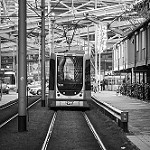
Scene: Outdoor